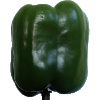
Label: Pepper Green 1